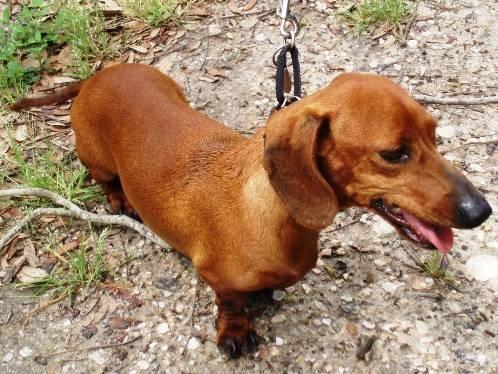
dog